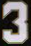
Number: 3